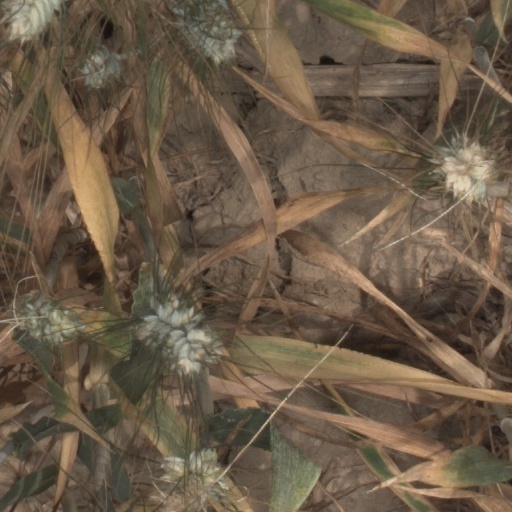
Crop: wheat